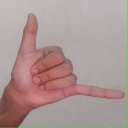
अक्षर: द